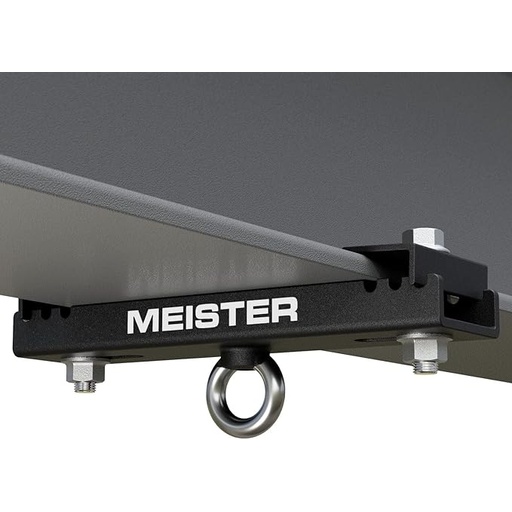
Meister - Clamp Suspension Bracket for Boxing and MMA, Suspension Straps and roof Accessories
About This Super-duty beam clamp for adding a hanging point to any structural H or I style beam Ideal for hanging heavy bags, double-end speed bags, suspension training straps, ceiling fixtures, and more! Innovative adjustable jaws clamp seamlessly to the beam for uncompromising stability. Patent pending Oversized welded stainless steel mounting ring provides a versatile attachment point. One ton+ weight capacity Easily adjusts to fit any flange width. Choose the model you need based on your beam's size: [3.5" - 5.5"] or [5.5" - 7.5"]
Brand: Meister
Category: Sporting Goods > Athletics > Boxing & Martial Arts > Boxing & Martial Arts Training Equipment > Punching & Training Bag Accessories